Bánh in

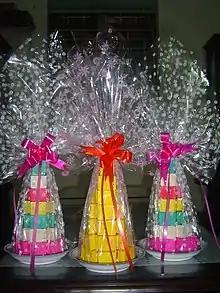
Packages of Bánh in

Bánh in is a Vietnamese cake from the Huế area given at Tết, Lunar New Year. The cakes are often stamped with an auspicious character such as "" (壽) for long life. The cake is now quite popular overseas as well and is commonly found all year round in Asian grocery shops worldwide, often in smaller rectangular shaped snack packs. The main ingredients are mung bean, rice flour and durian.